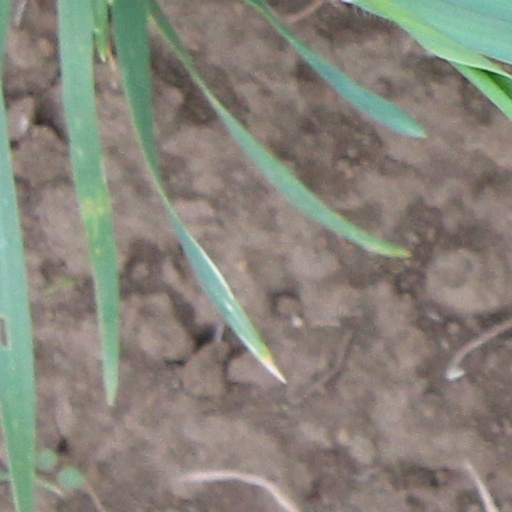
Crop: wheat